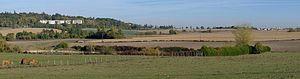
Le château de la Mercerie est situé dans la commune de Magnac-Lavalette-Villars.